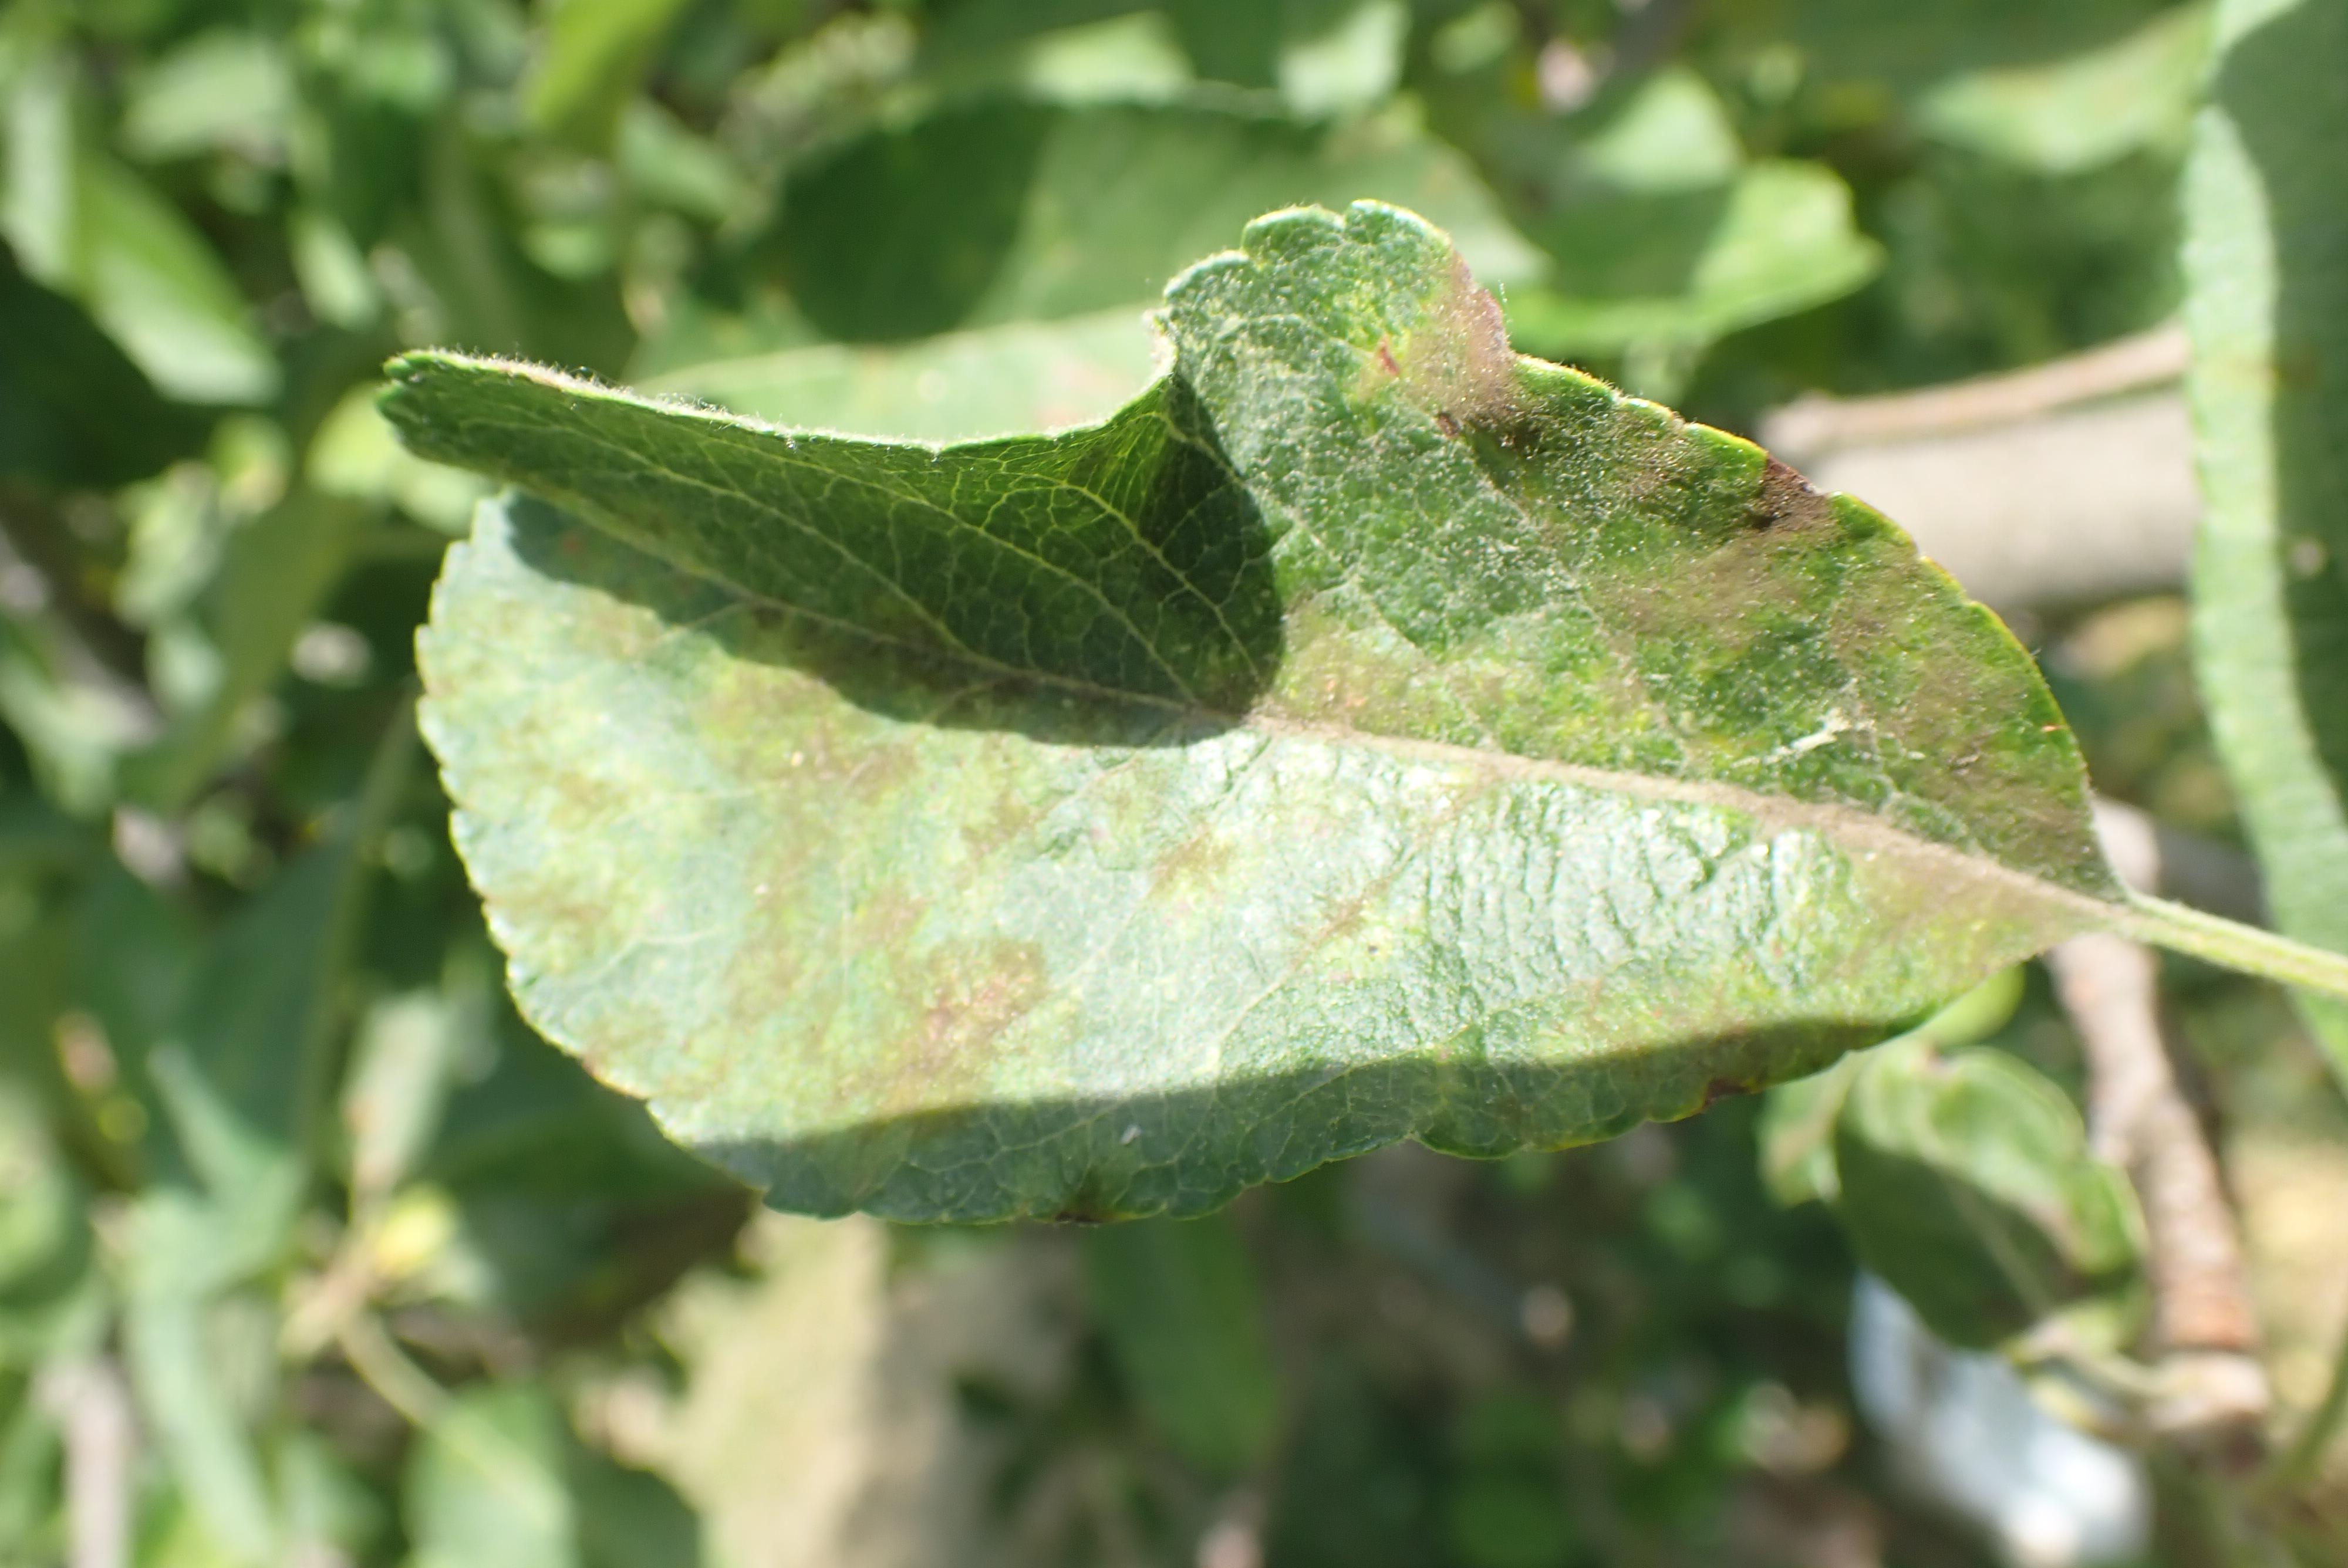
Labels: scab